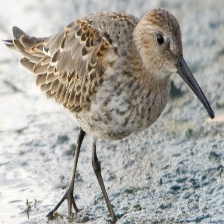
Species: DUNLIN
Scientific name: CALIDRIS ALPINA
ImageNet parent category: red-backed_sandpiper